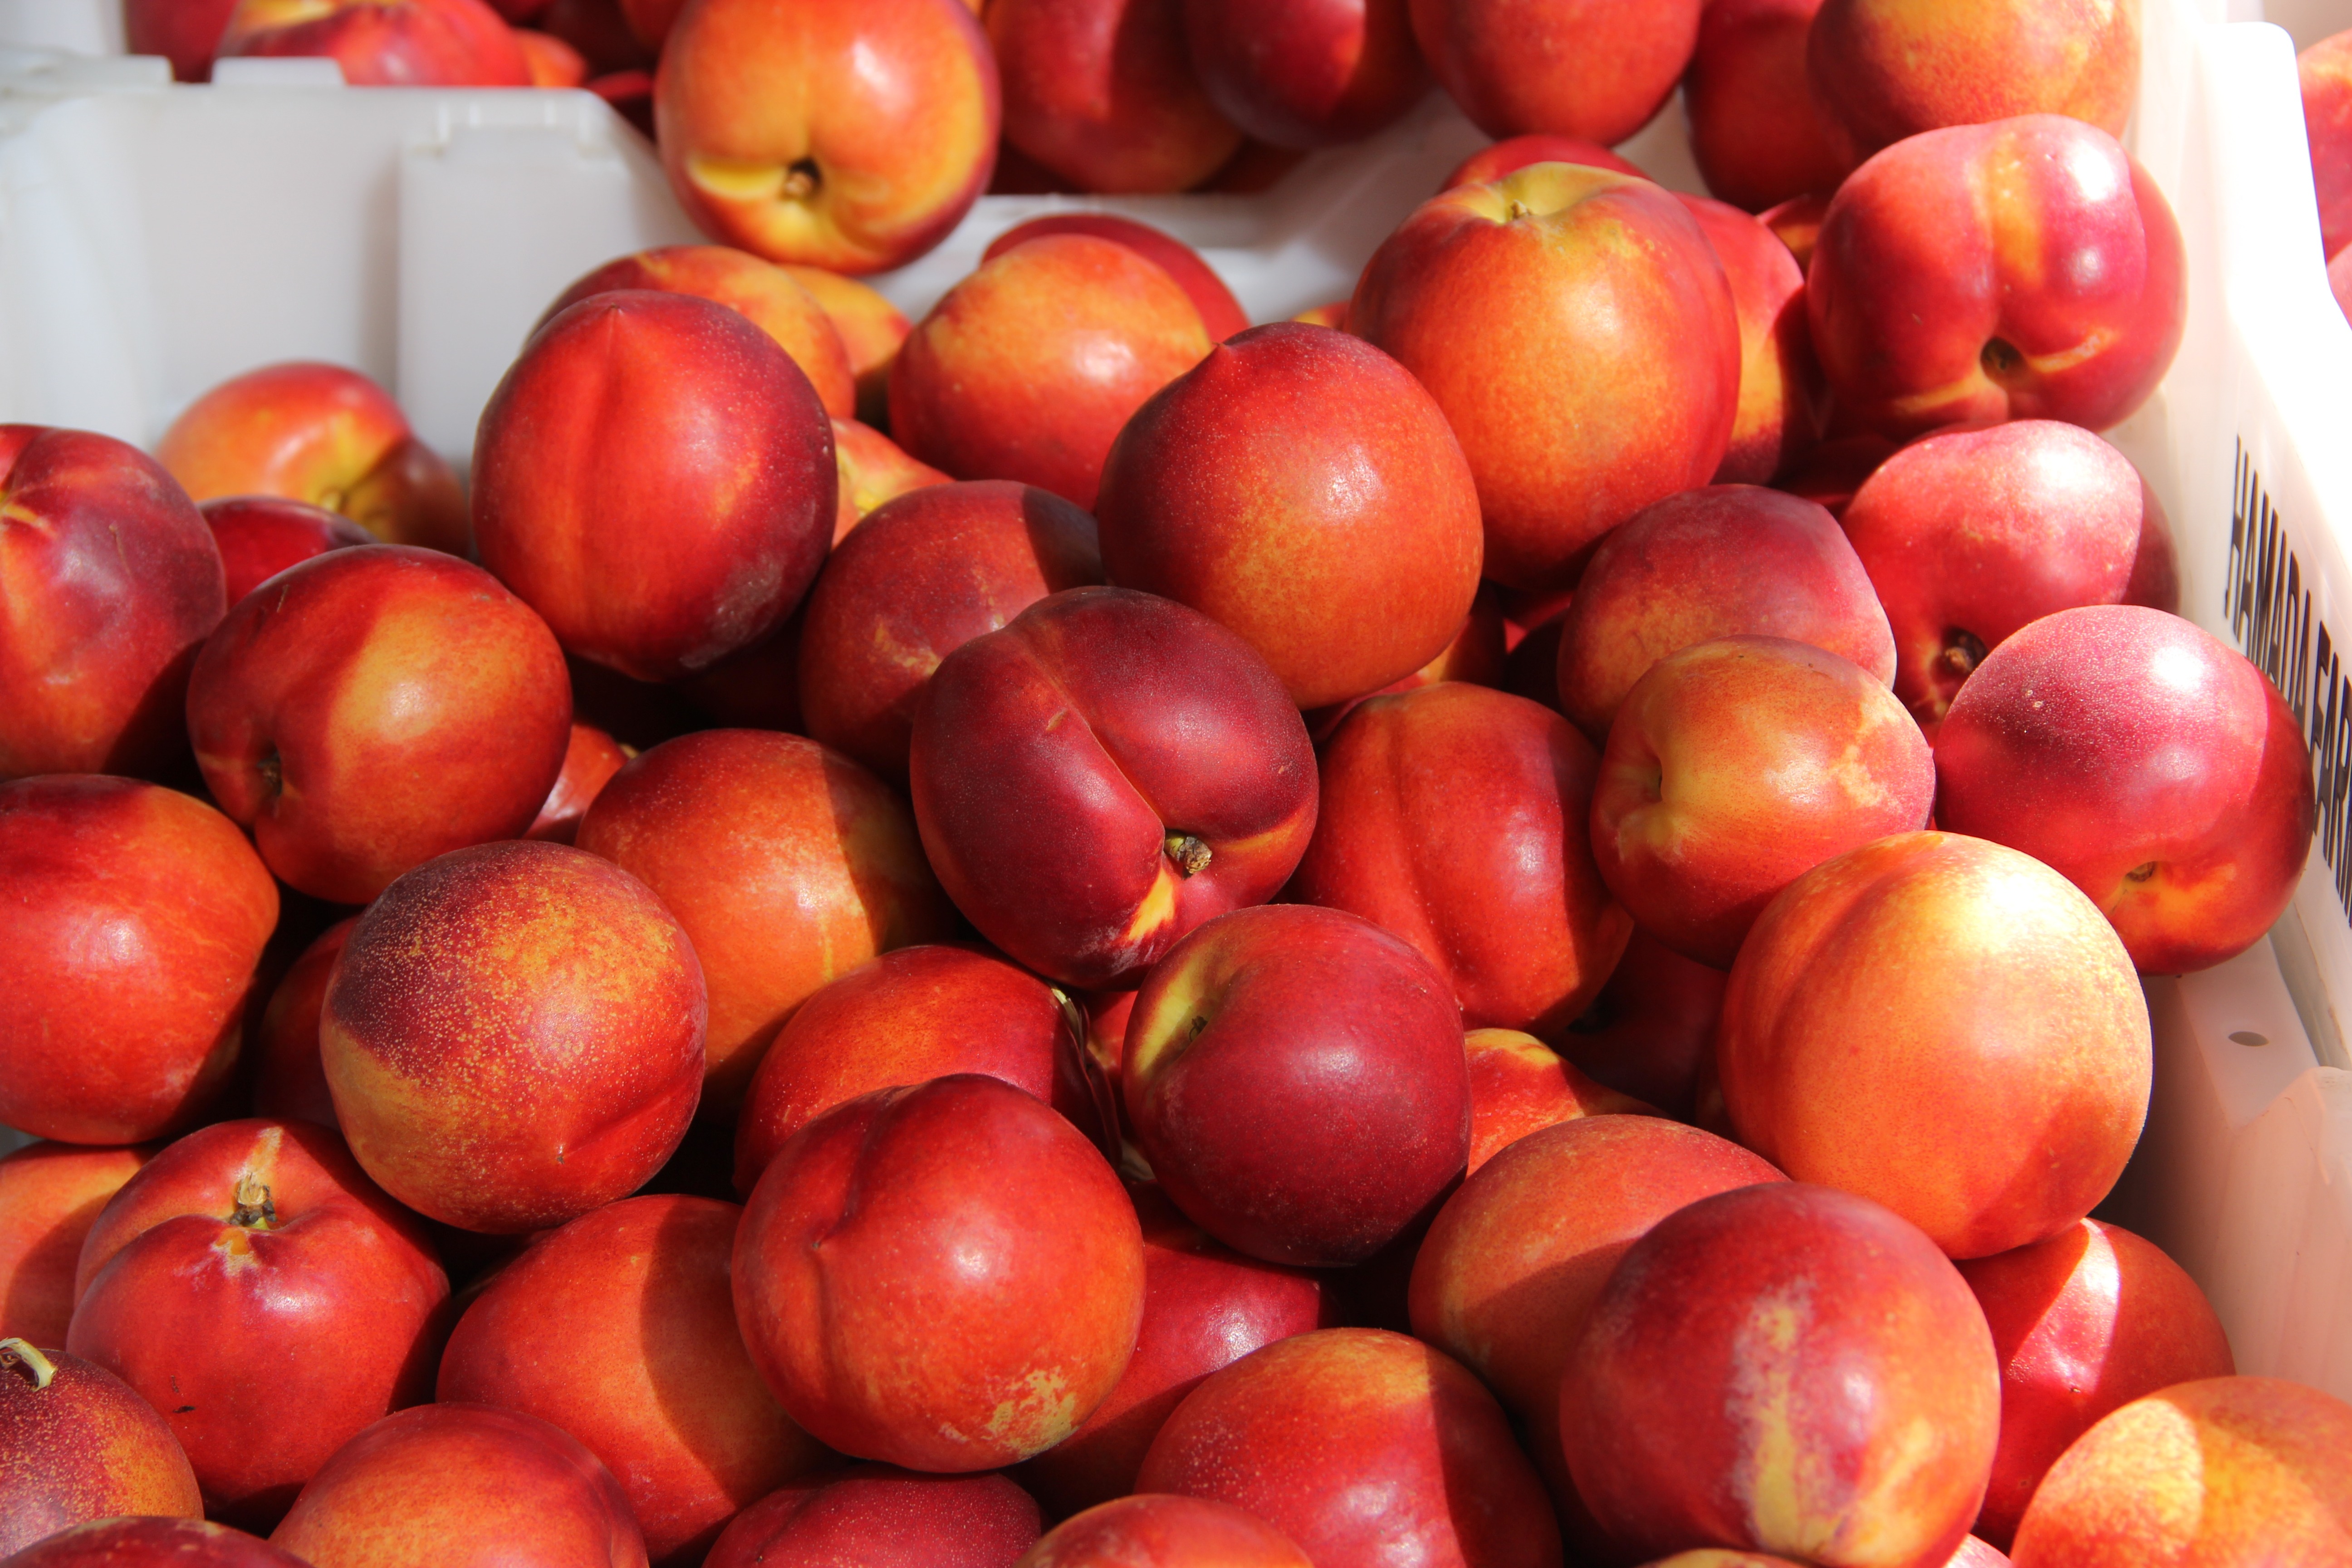
apple, plant, fruit, ripe, food, red, produce, fresh, peach, organic, nectarines, flowering plant, rose family, nectarine, land plant